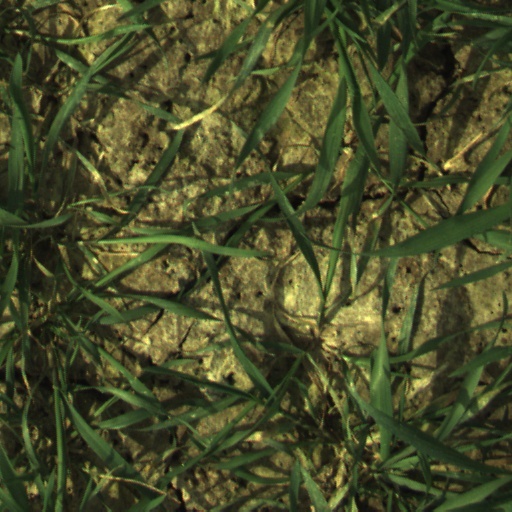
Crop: wheat